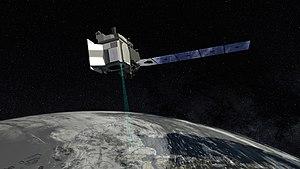
ICESat-2 est une mission spatiale du programme d'observation de la Terre de la NASA qui est mise en orbite le 15 septembre 2018 par le dernier exemplaire du lanceur Delta II. Ce satellite d'observation de la Terre de l'agence spatiale américaine prend la suite de ICESat dont la mission s'achève en octobre 2009 et doit comme ce dernier fournir des informations détaillées sur la fonte des glaciers au niveau des pôles et l'élévation du niveau des mers. Cette mission s'inscrit dans le cadre des études sur le changement climatique. L'altimètre laser embarqué par le satellite doit permettre de mesurer avec une grande précision les variations de niveau de la banquise, des glaciers et du niveau des mers. Le satellite, qui circule sur une orbite polaire à une altitude de 496 km, doit fonctionner durant au minimum 3 ans.